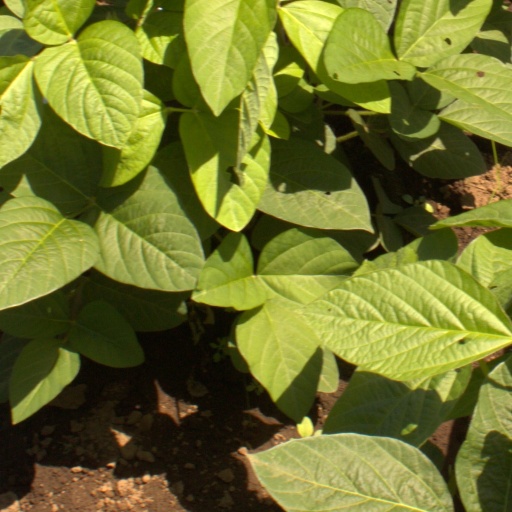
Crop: soybean